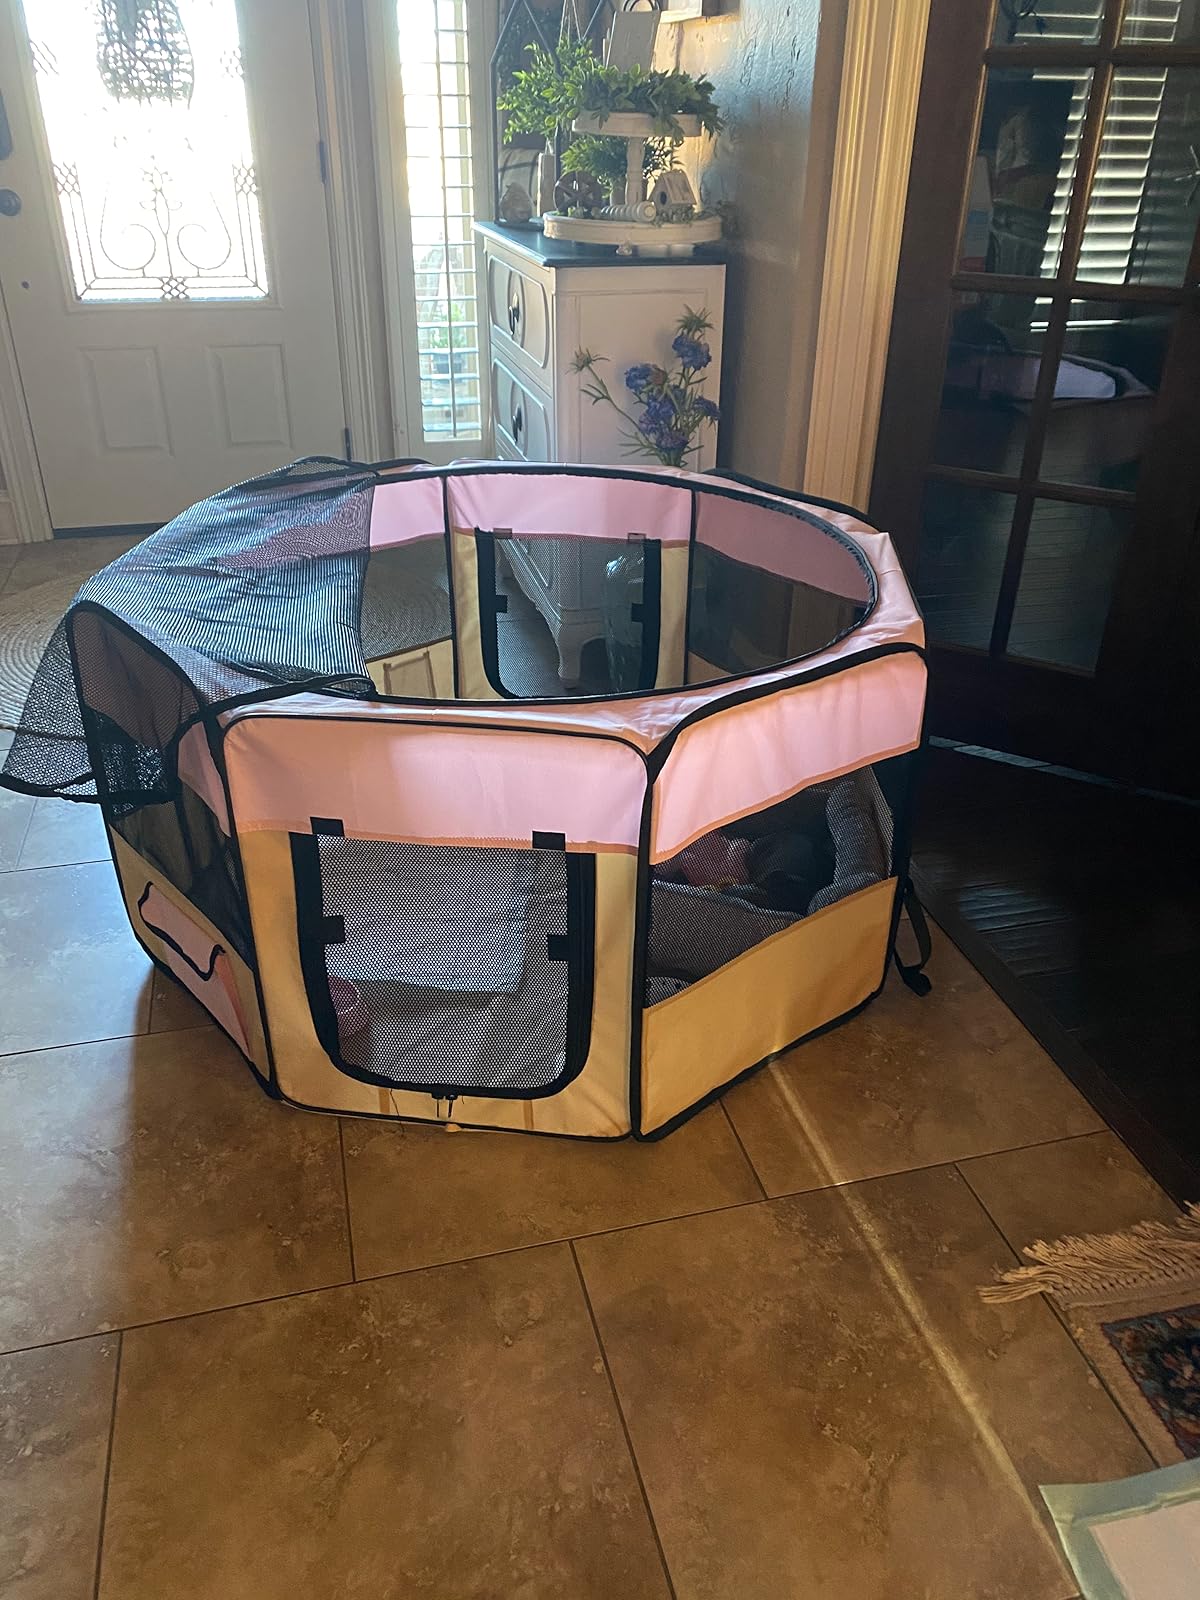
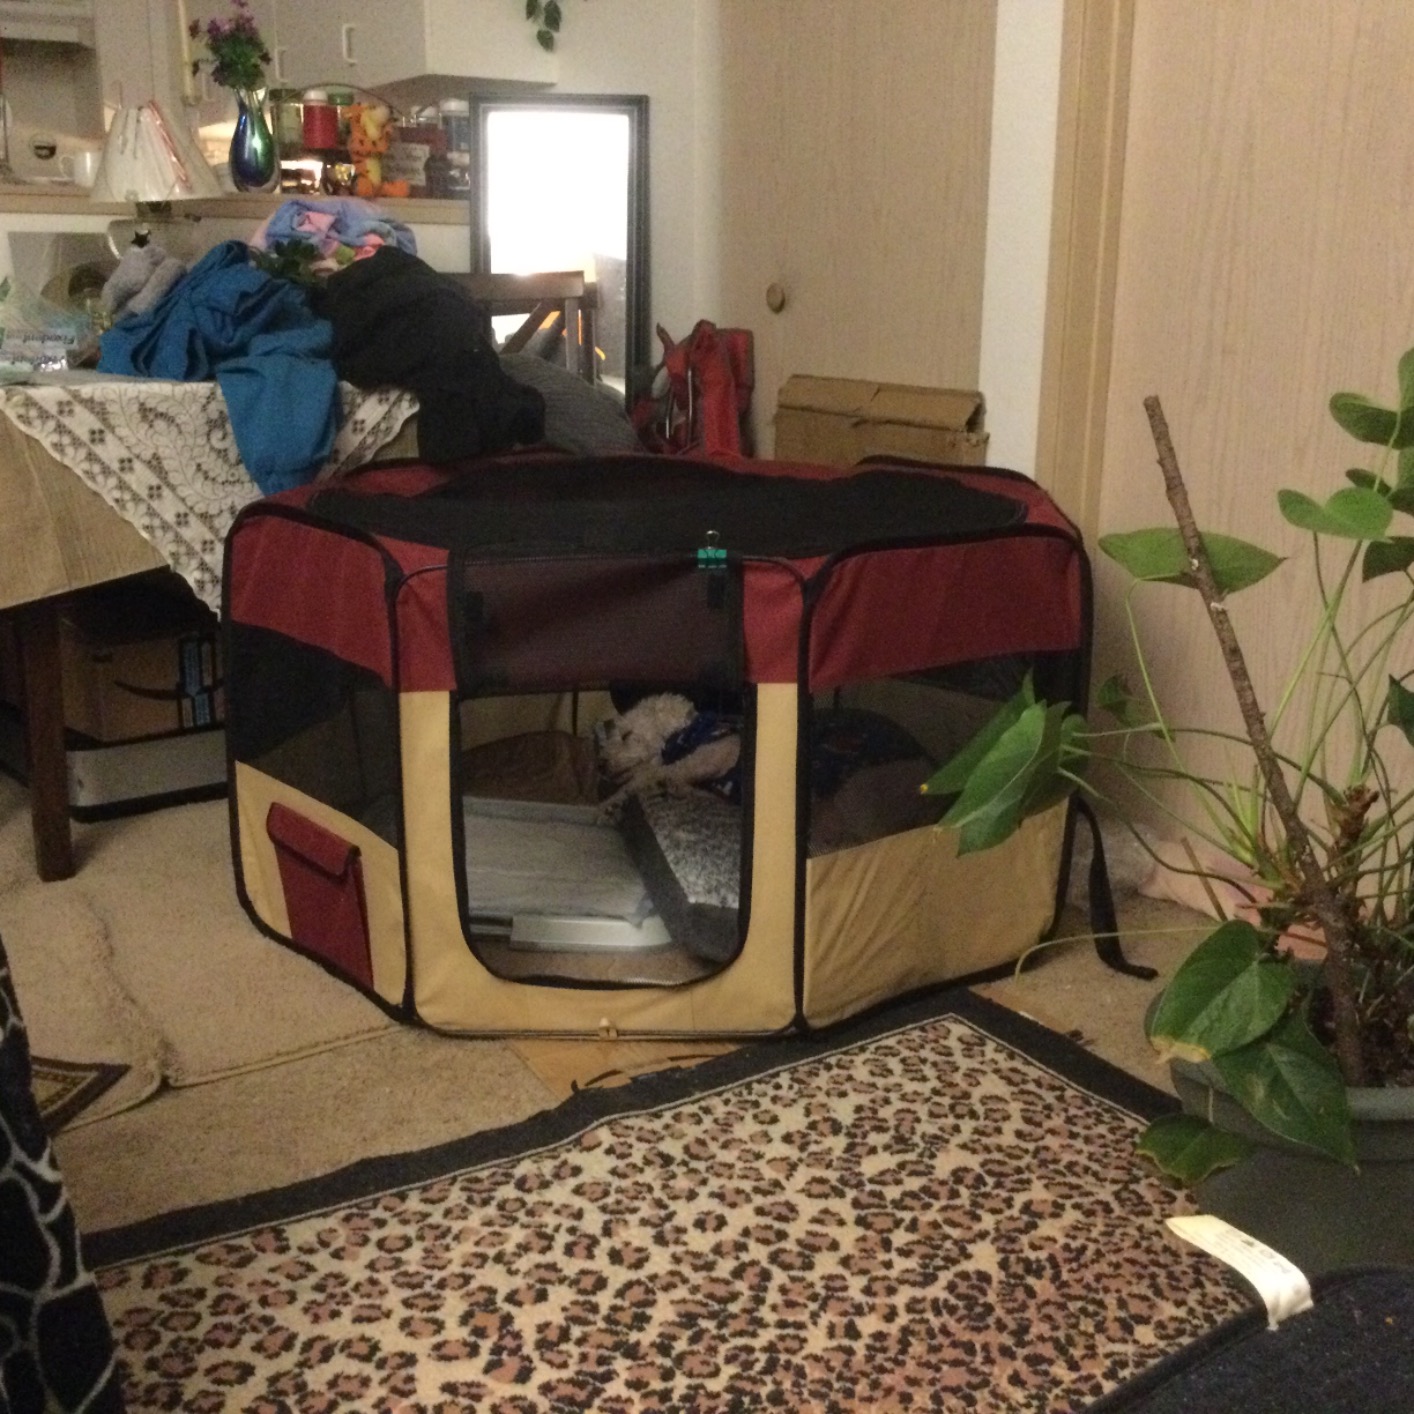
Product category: items_kennel
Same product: no